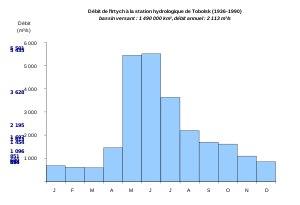
La rivière Irtych est un cours d'eau de Sibérie et un affluent de la rive gauche de l'Ob. Son cours traverse d'abord la Chine, où il est nommé Ertix, puis le Kazakhstan, où il porte le nom de Ertis.